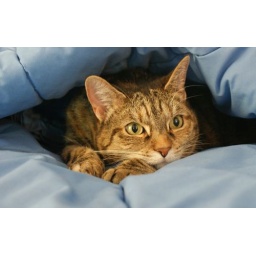
Taking comfort in the comforter. (Hard to make the bed with a cat around.)